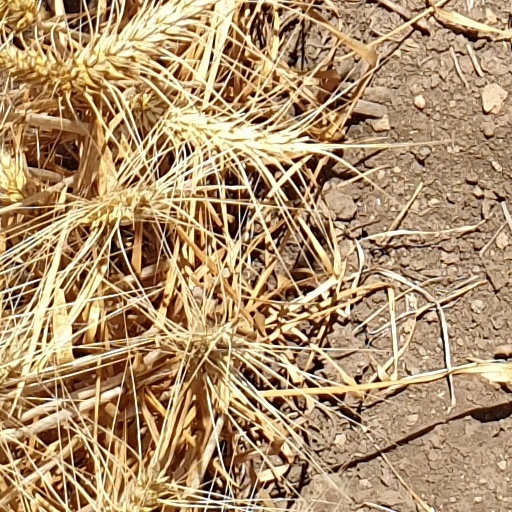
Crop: wheat